College for Creative Studies

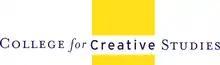

The College for Creative Studies (CCS) is a private art school in Detroit, Michigan. It enrolls more than 1,400 students and focuses on arts education. The college is also active in offering art education to children through its Community Arts Partnerships program and its Henry Ford Academy: School for Creative Studies.